Ski boot

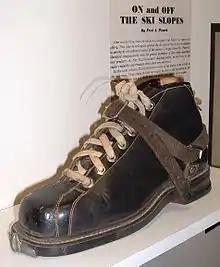
A typical "universal" ski boot of the leather era. This example, by G. H. Bass, includes an indentation around the heel where the cable binding would fit, and a metal plate at the toe for a Saf-Ski release binding. The leather strap is a "long thong", used by downhill skiers to offer some level of lateral control.

Ski boots were leather winter boots, held to the ski with leather straps. As skiing became more specialized, so too did ski boots, leading to the splitting of designs between those for alpine skiing and cross-country skiing.